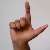
The image shows a hand gesture representing the letter 'L' in Indian Sign Language.